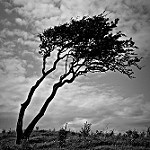
Label: sea